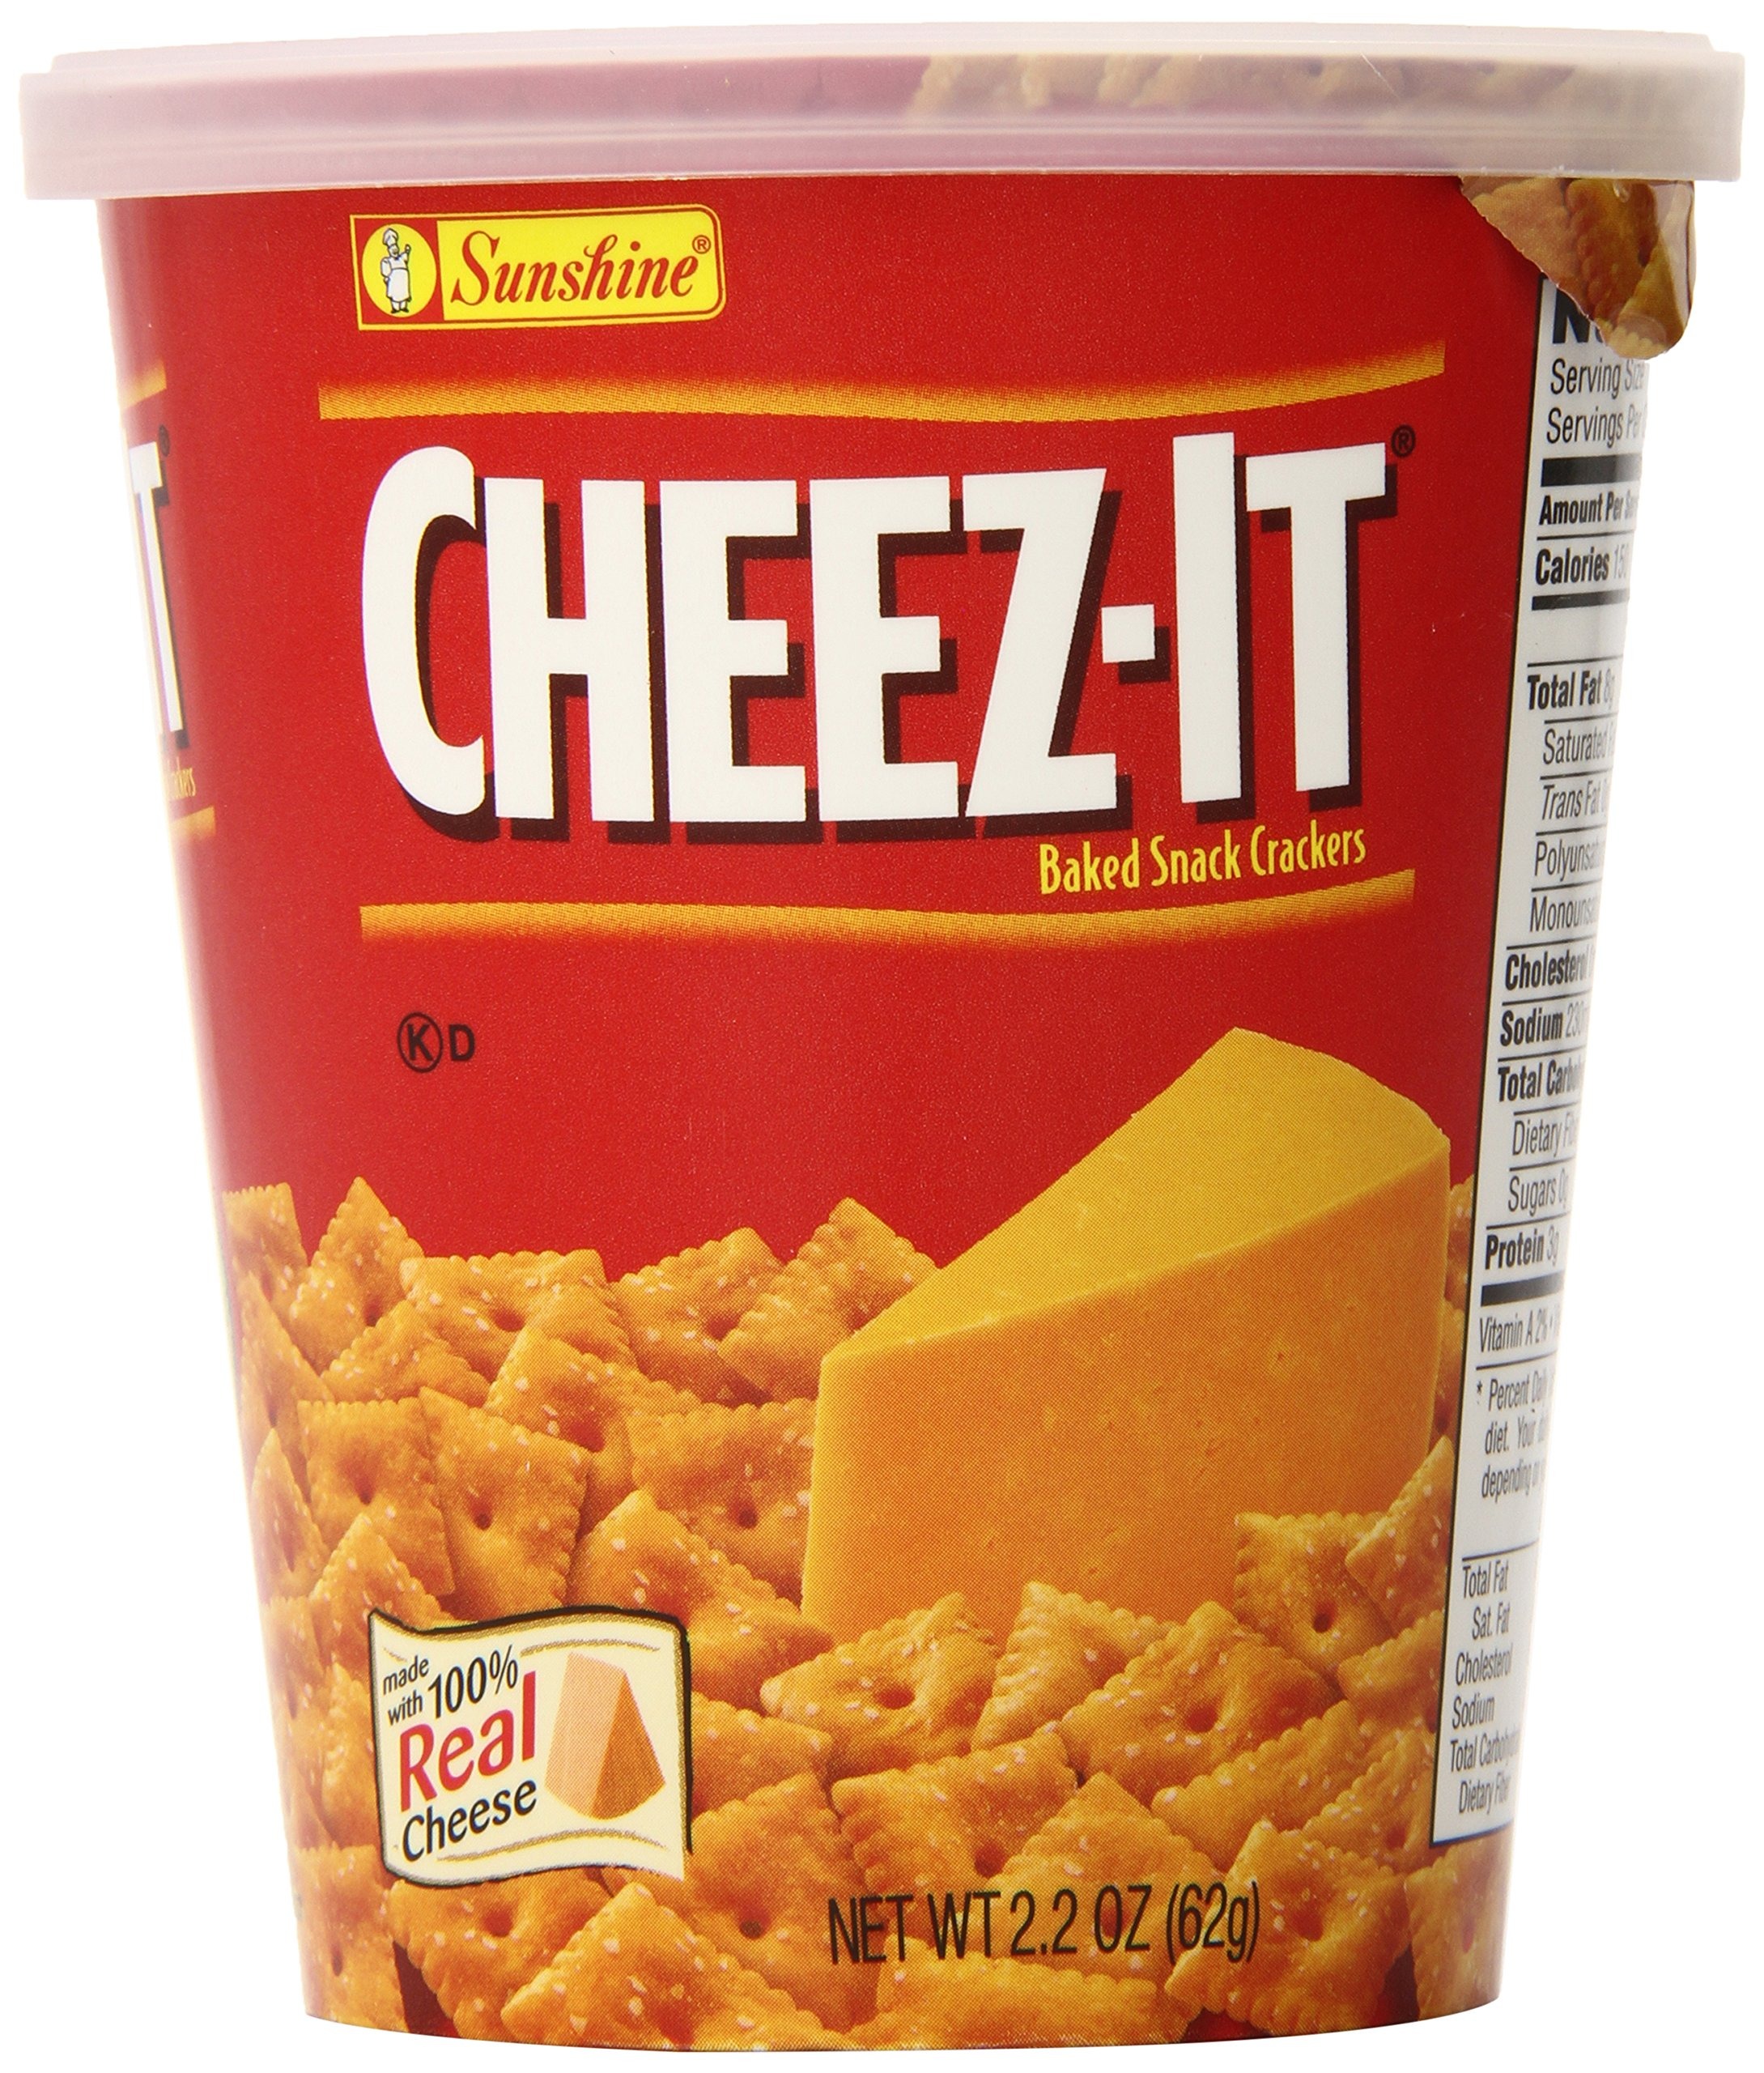
Item Name: Cheez-It Cracker Cup, Original, 2.2 Ounce, Pack of 8
Bullet Point 1: Made with 100% Real Cheese
Bullet Point 2: A travel-ready food
Bullet Point 3: Light and crispy bite-sized snack cheese crackers made with the flavor
Value: 17.6
Unit: Ounce

Price: 1.05